Alajos Hauszmann

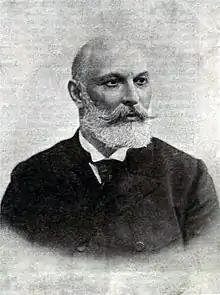
Alajos Hauszmann

Alajos Hauszmann (also called as "Alois", June 9, 1847 – July 31, 1926), from 1918 Hauszmann de Velencze, was a Hungarian architect, professor, and member of the Hungarian Academy of Sciences.